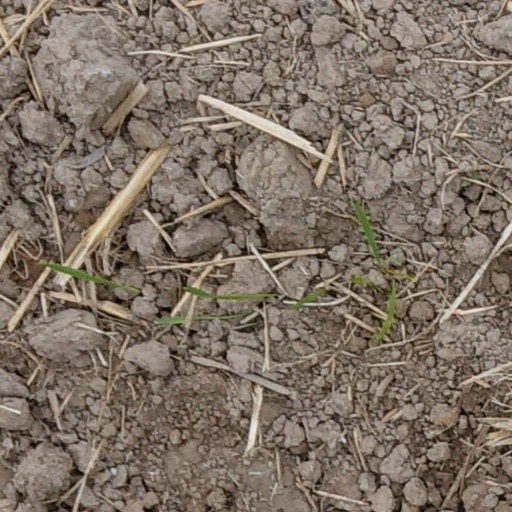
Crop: wheat